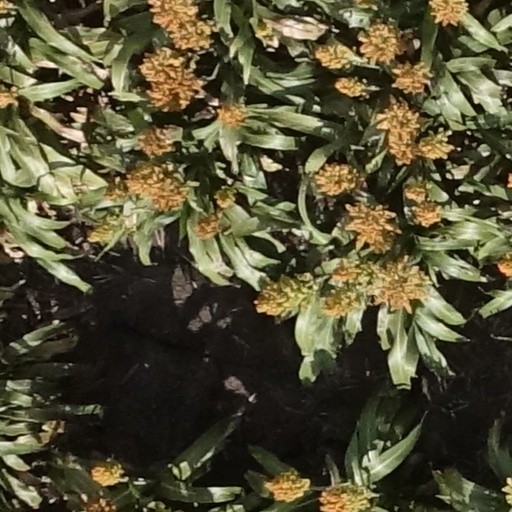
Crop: sorghum